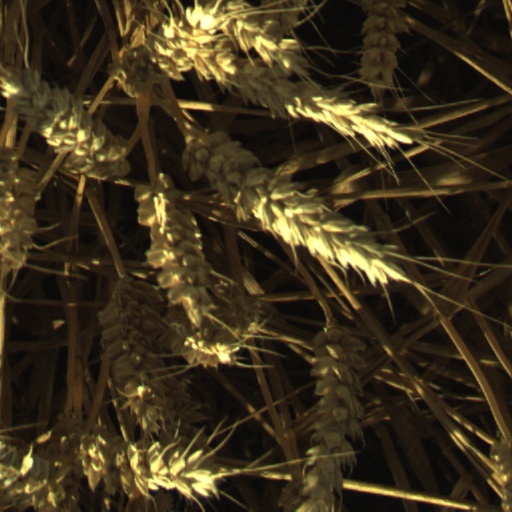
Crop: wheat